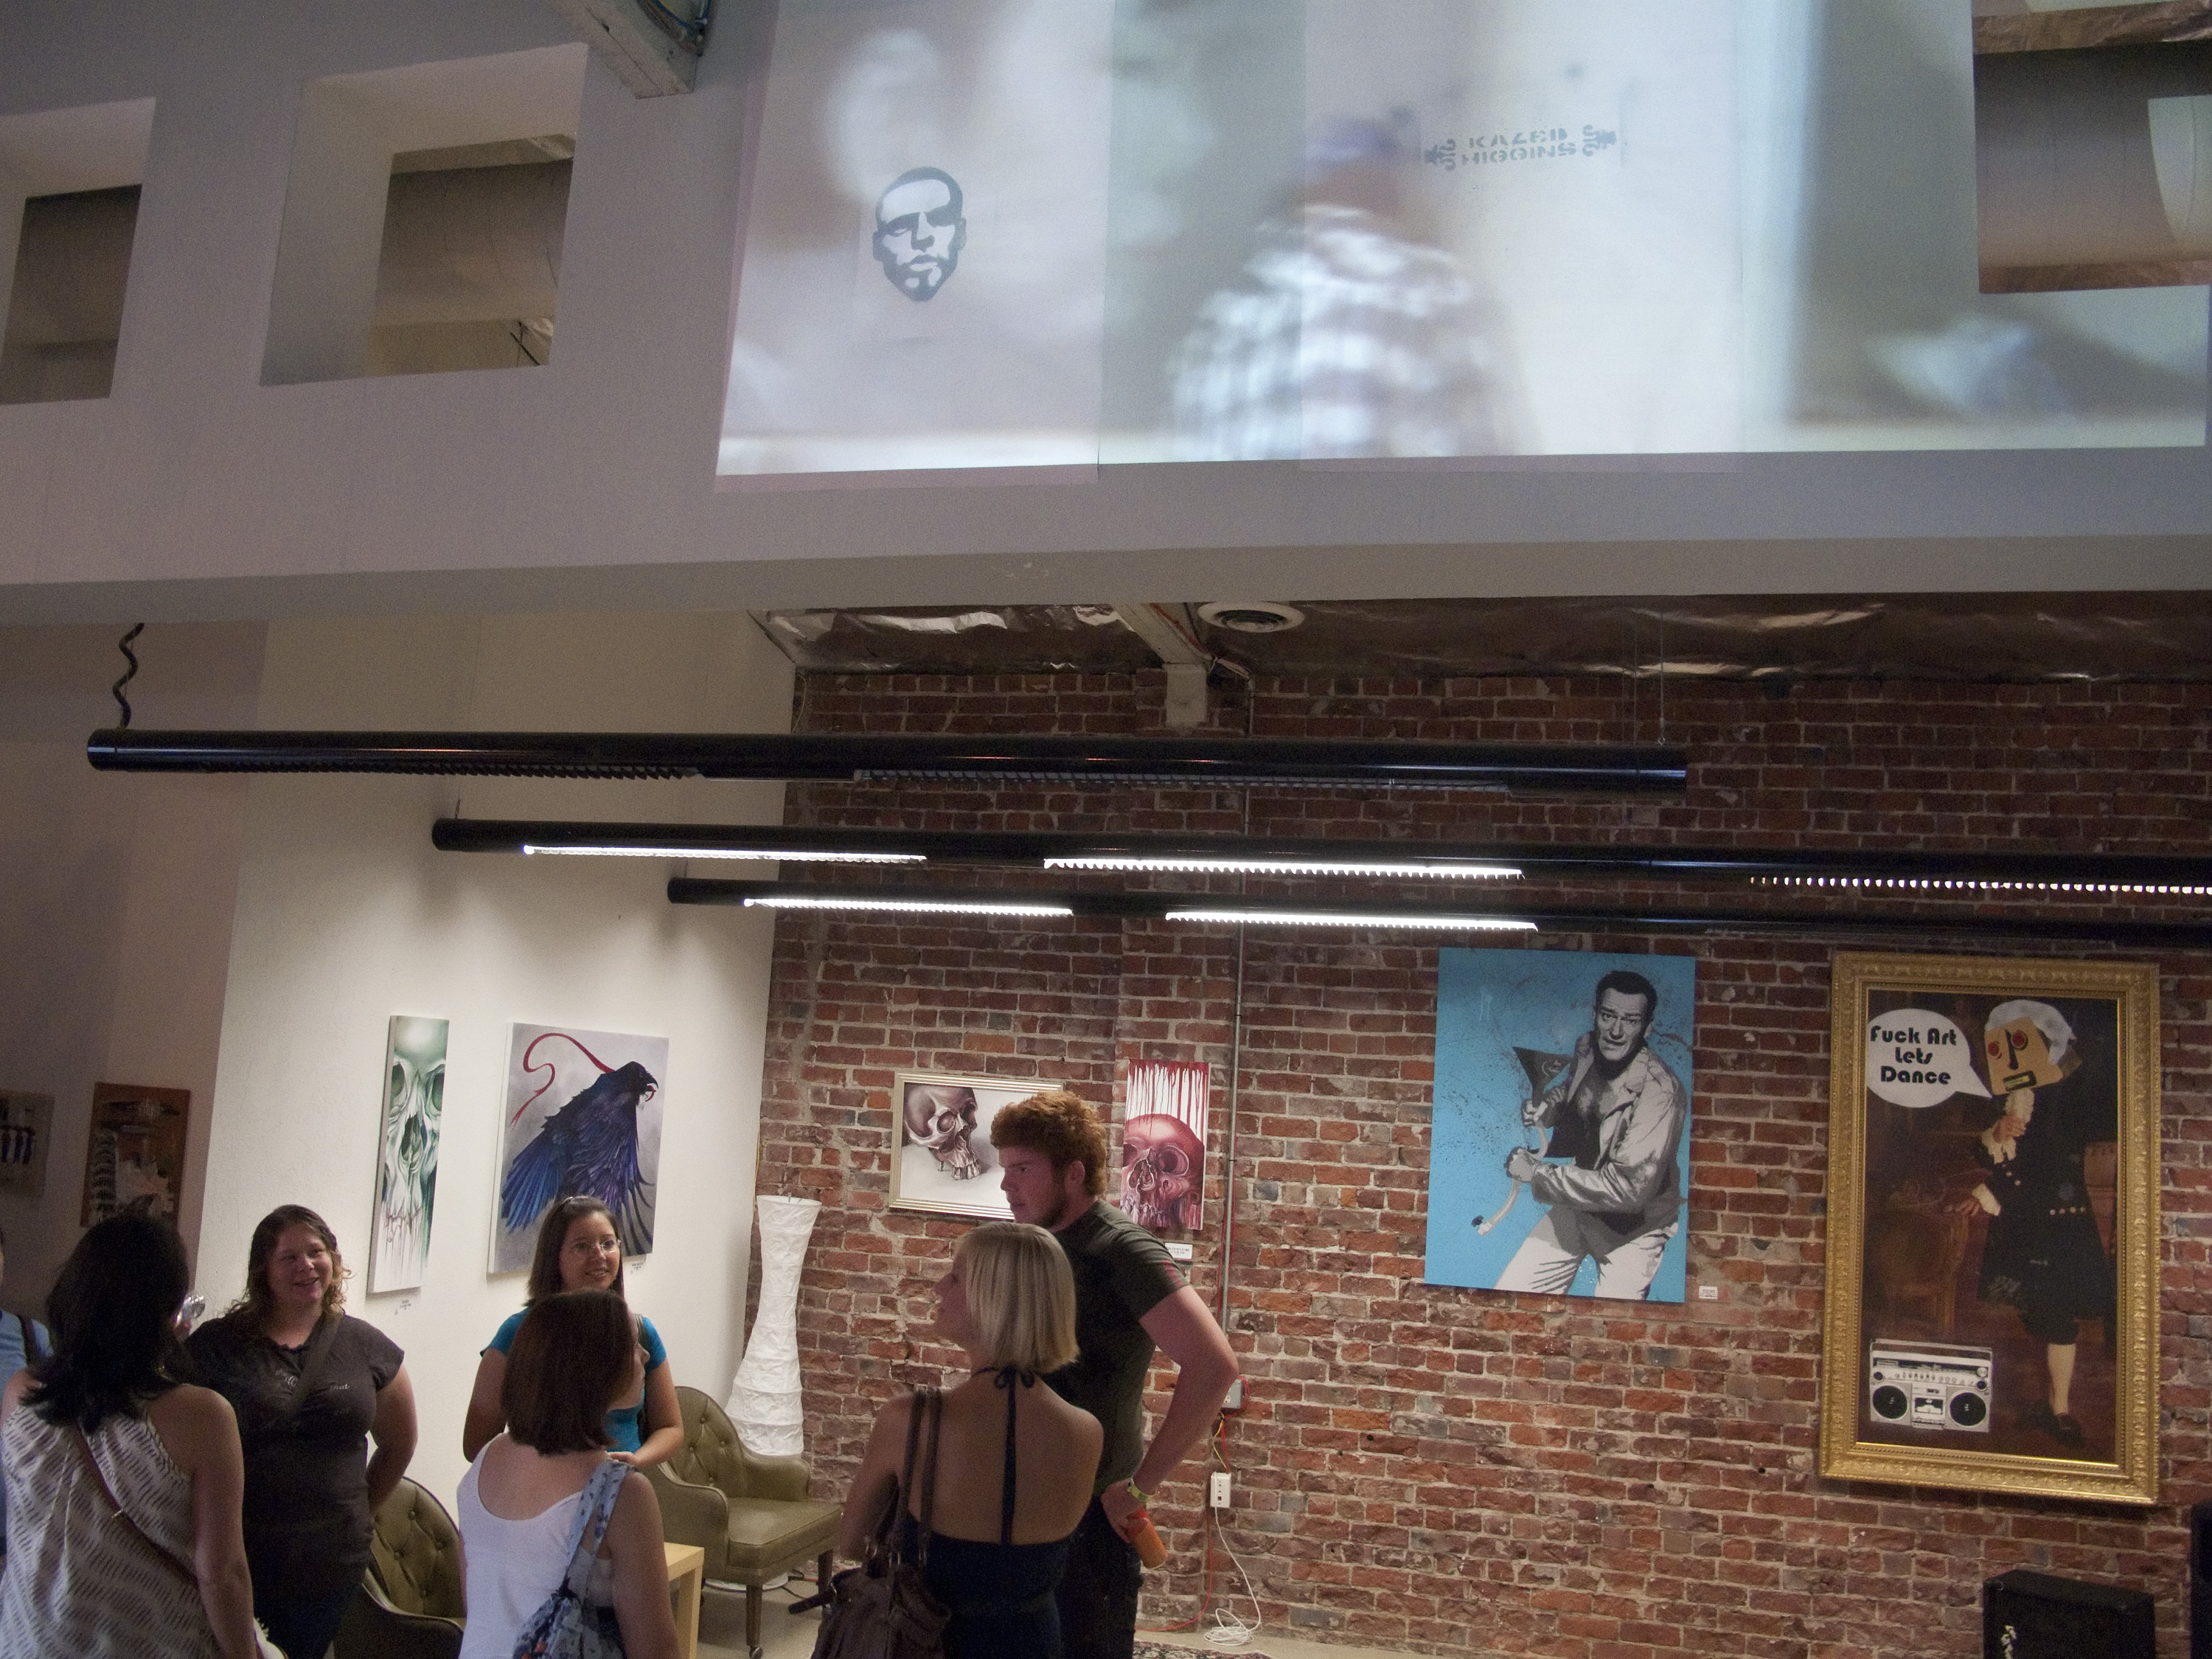
restaurant, interior design, tourist attraction, sacramento, secondsaturday, vox